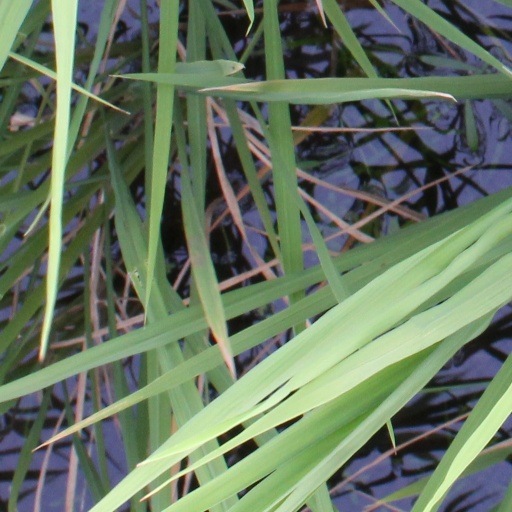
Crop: rice